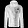
Label: Coat